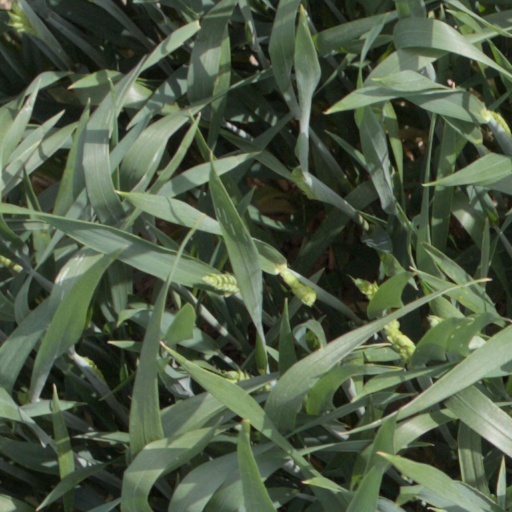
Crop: wheat